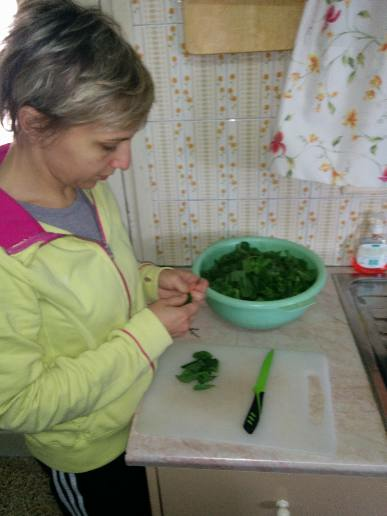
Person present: Yes